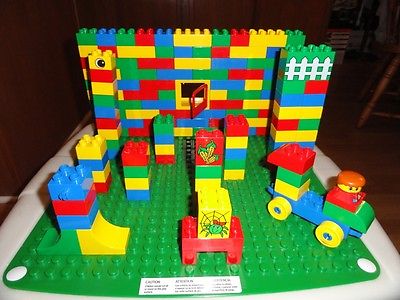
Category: table